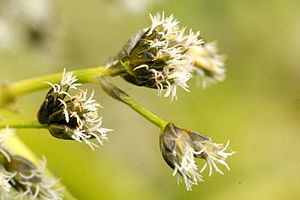
Skovkogleaks / Galleri
Blomster.
Skovkogleaks, ofte skrevet skov-kogleaks, er en flerårig, urteagtig plante med uregelmæssig, opret vækst.